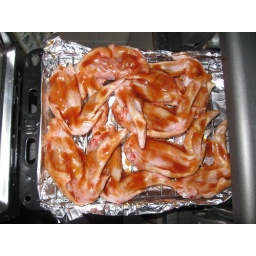
making chicken wings in our tiny fish oven